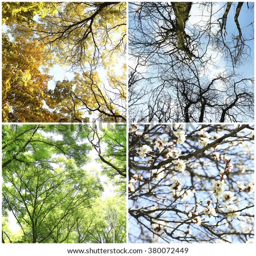
seasons collage : several photos of beautiful trees at different time of the year - winter spring , summer , autumn #